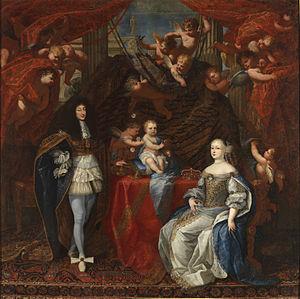
Charles Claude Dauphin est un peintre lorrain dont la carrière s'est déroulée principalement dans le duché de Savoie.